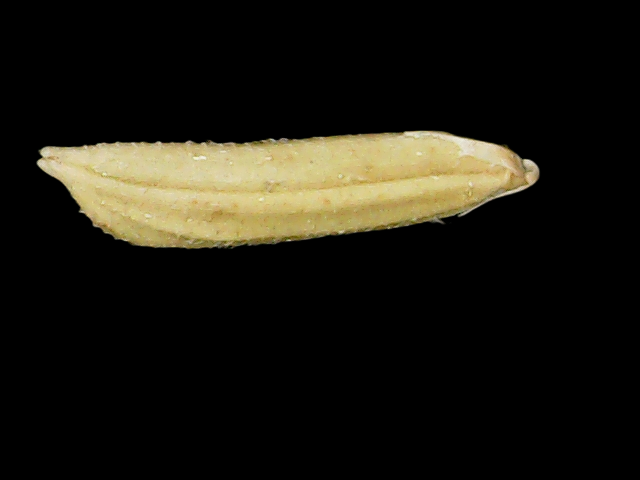
Rice variety: Binadhan20